Ralph Willett

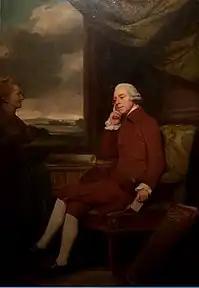
Ralph Willett, portrait by George Romney

Ralph Willett (1719–1795) was a plantation owner on St Kitts and bibliophile.